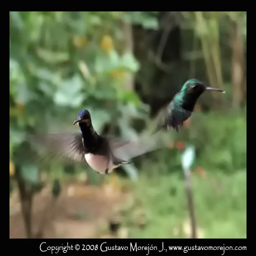
Beautiful hummingbirds flying and buzzing away in nature.
Two birds flying next to each other in a forest.
two hummingbirds in flight flying away from each other
Two birds caught in action flying in the woods.
Two birds flying next to each other in the air.